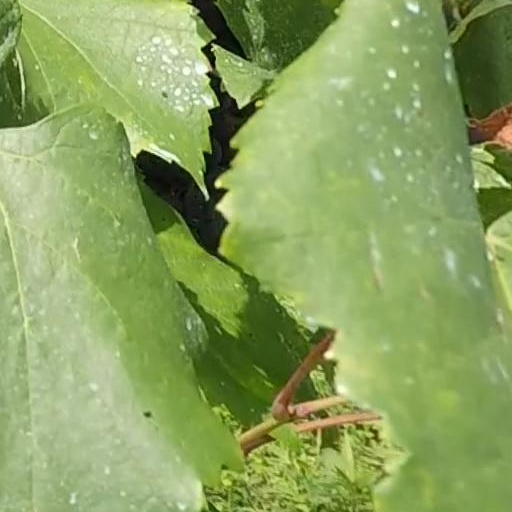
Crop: grape